James Joyce Ramble

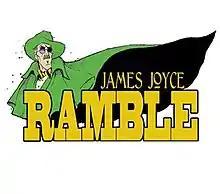

The James Joyce Ramble is a 10-kilometer race held in Dedham, Massachusetts, a suburb of Boston. The race is held each year in April, following soon after the Boston Marathon.